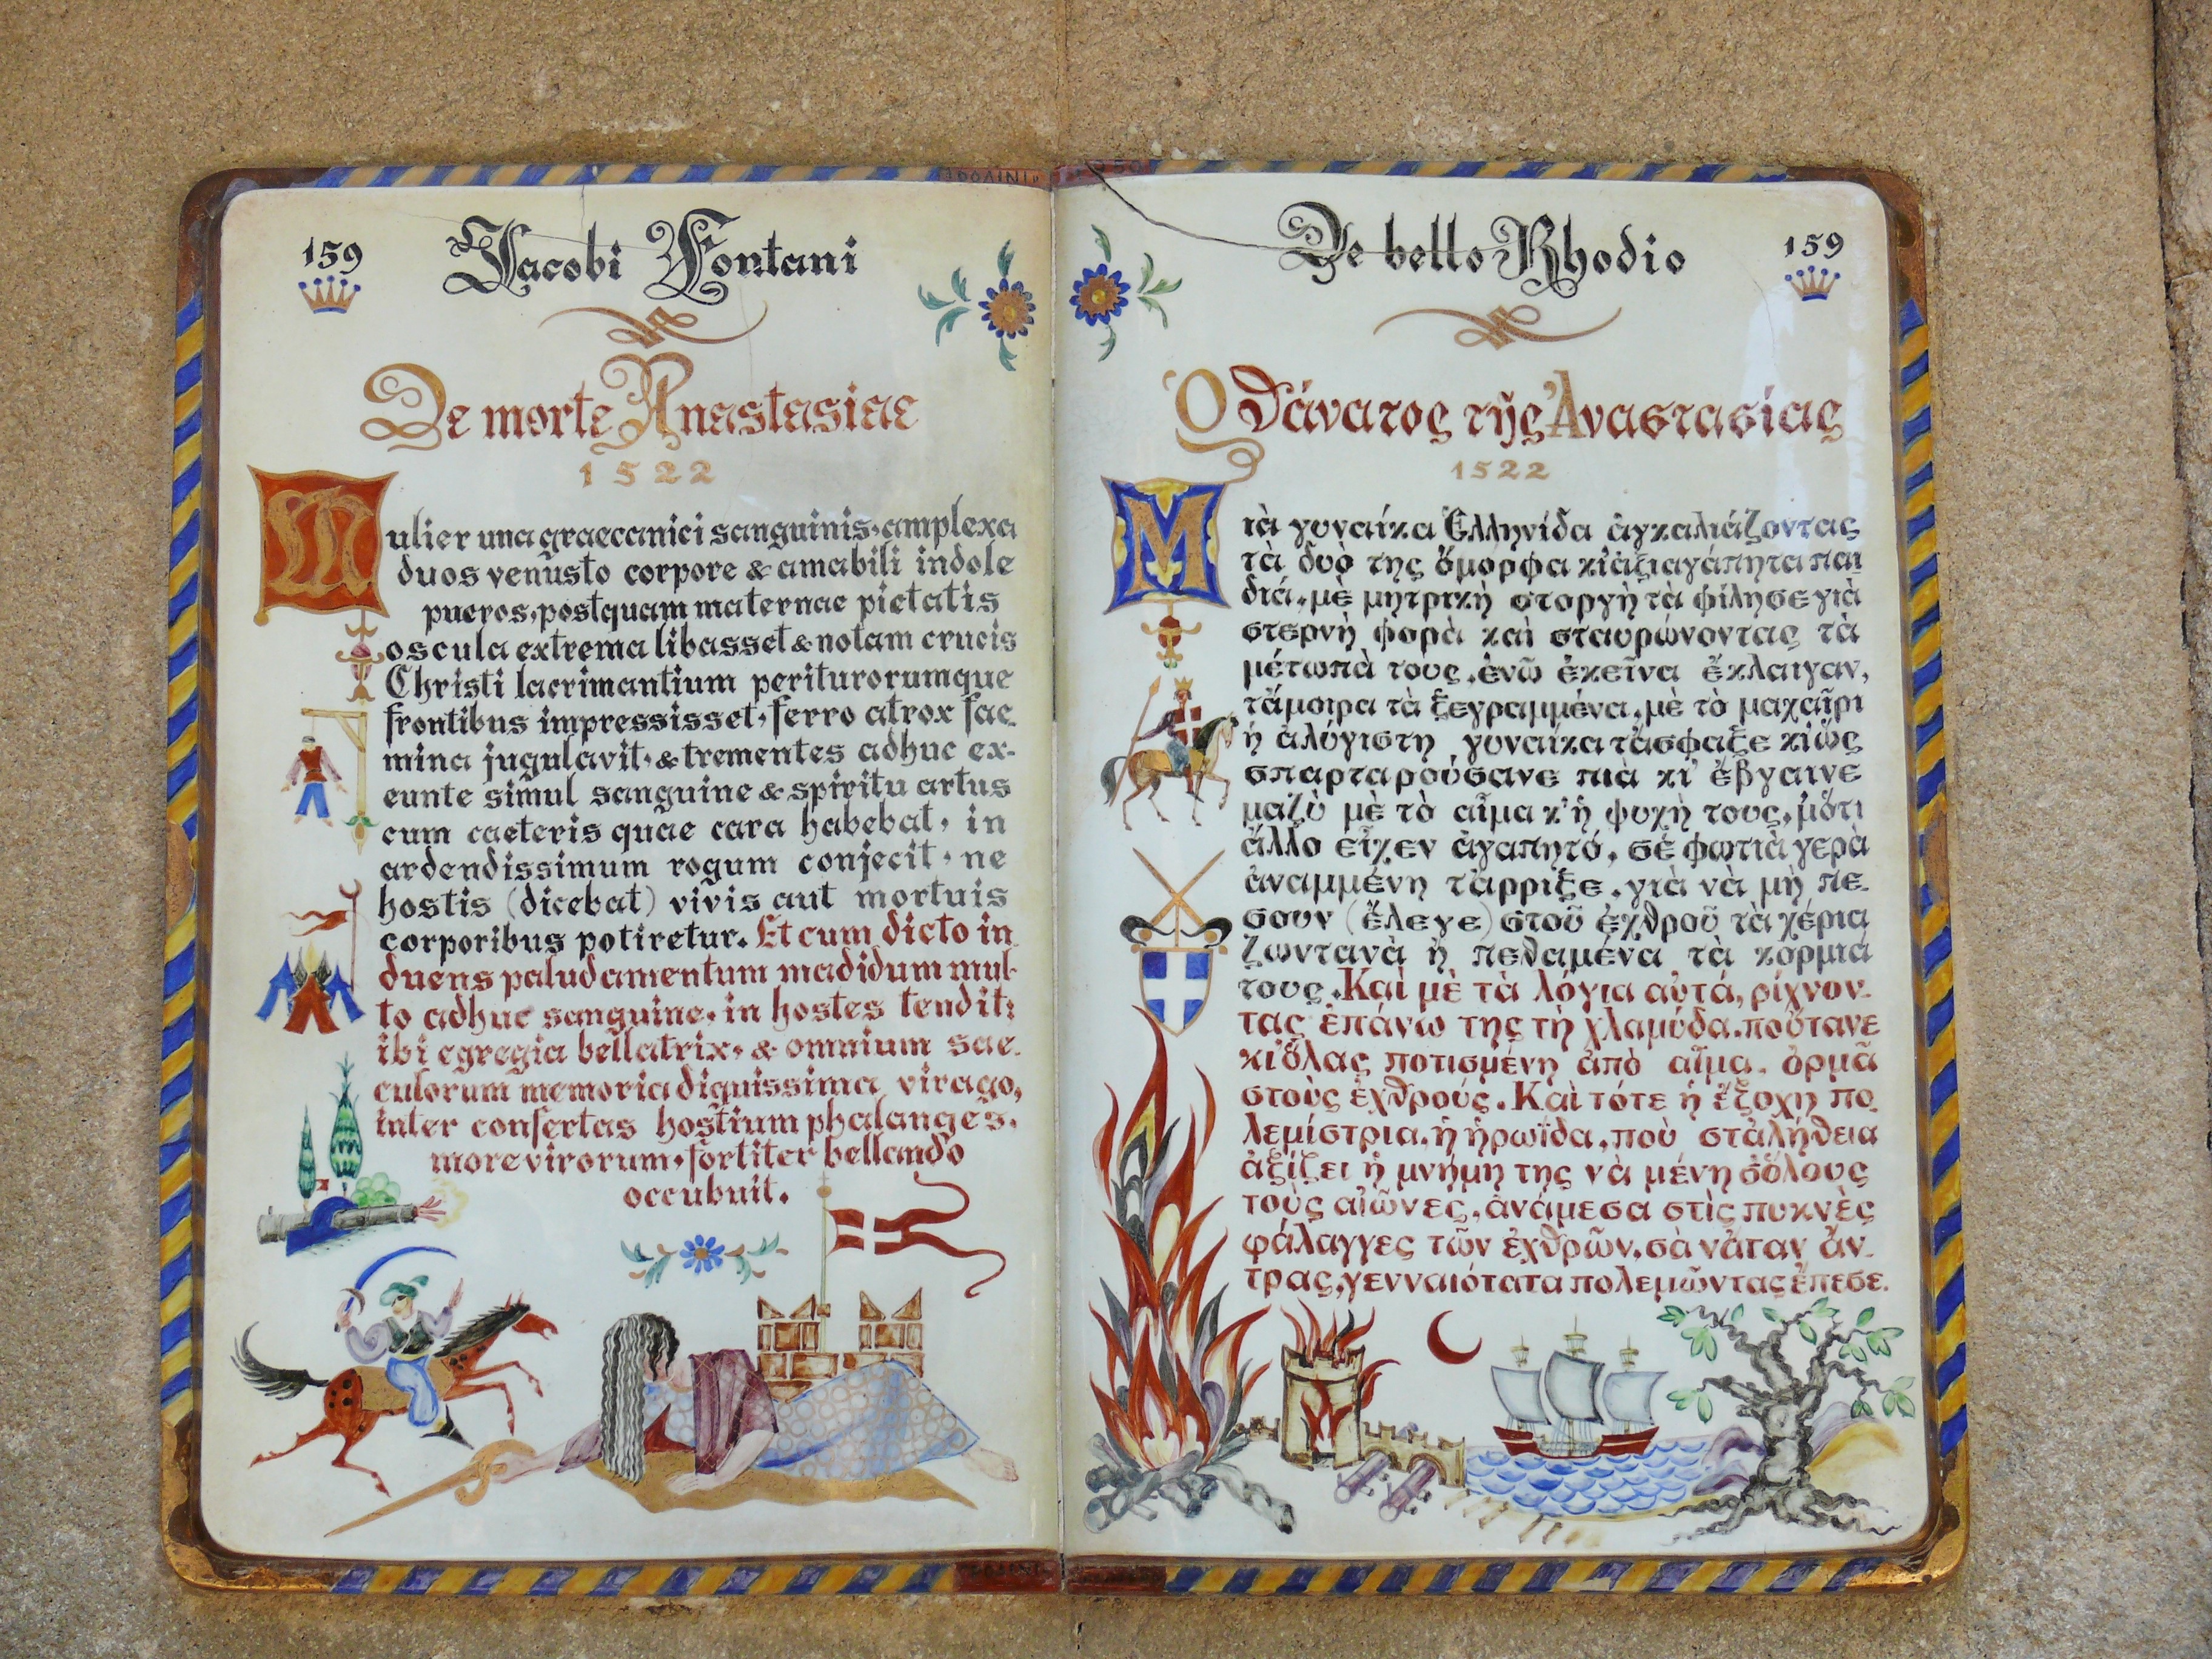
writing, old, greek, scripture, art, text, italian, middle ages, to write, writings